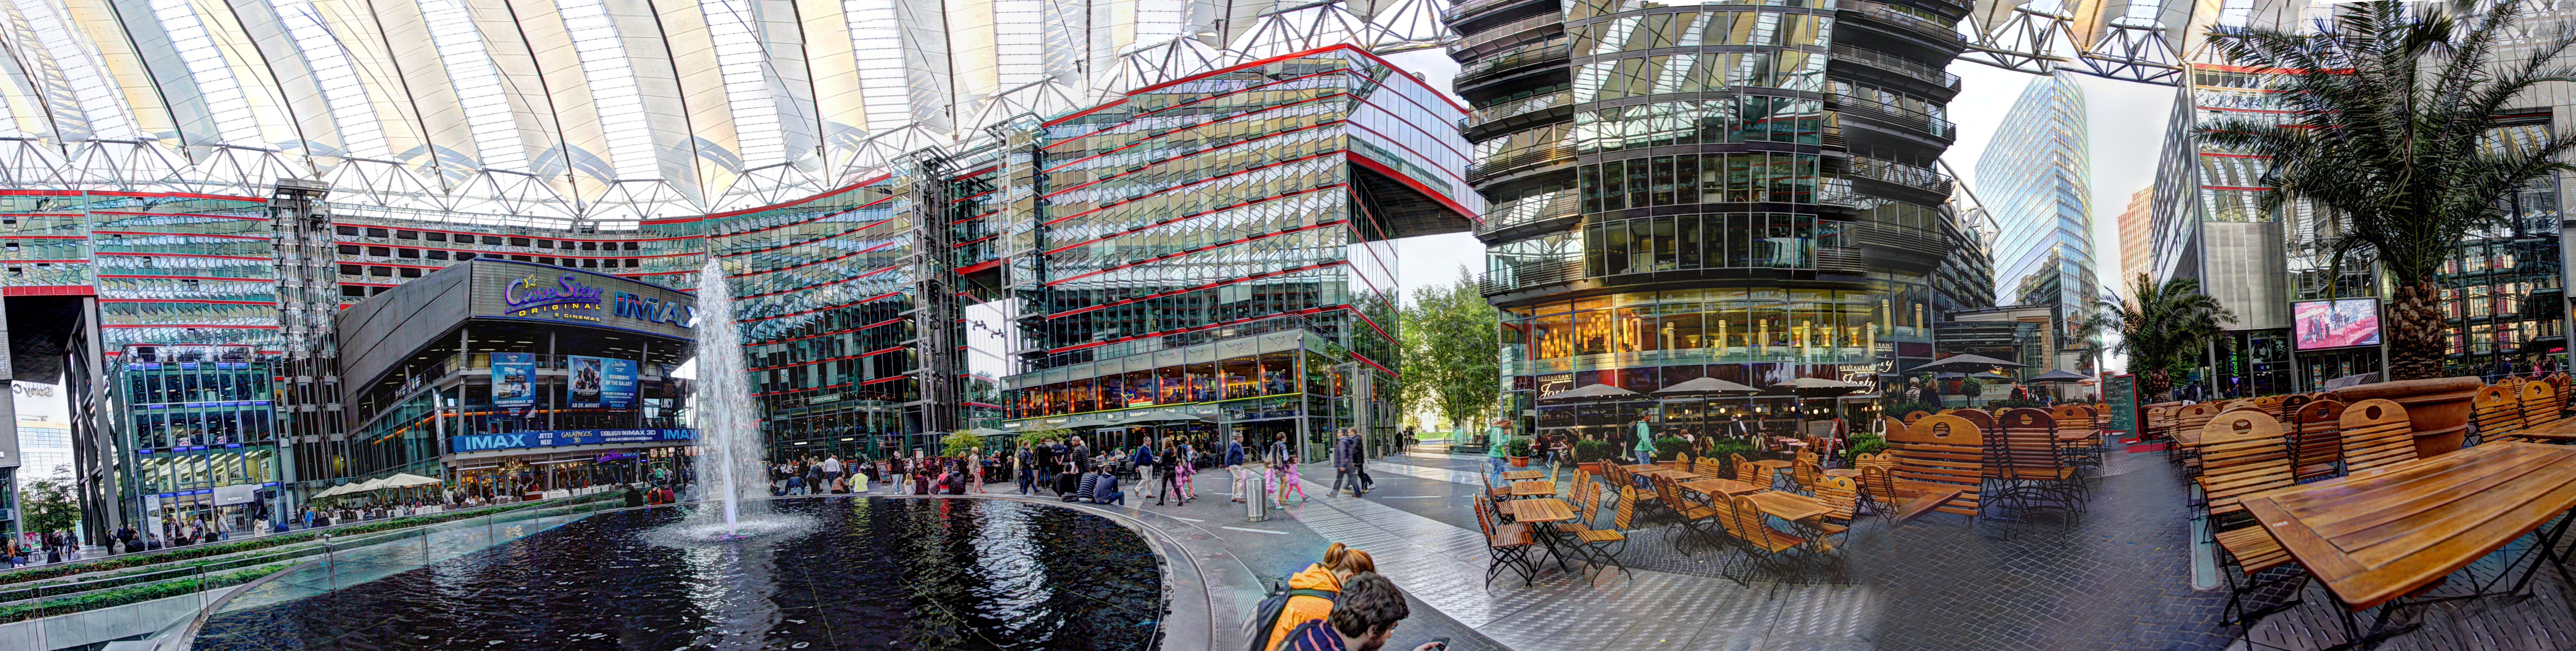
pedestrian, city, canal, cityscape, panorama, waterway, hdr, berlin, photomerge, copyrightfrei, amazing, feelfree, bilder, lizenzfreie, sony, center, metropolis, sonycenter